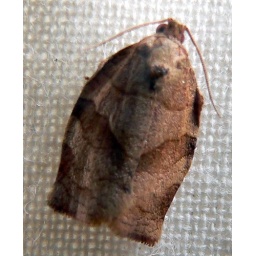
boy does this house have a lot of gaps around the windows